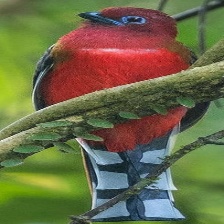
Species: RED NAPED TROGON
Scientific name: HARPACTES KASUMBA